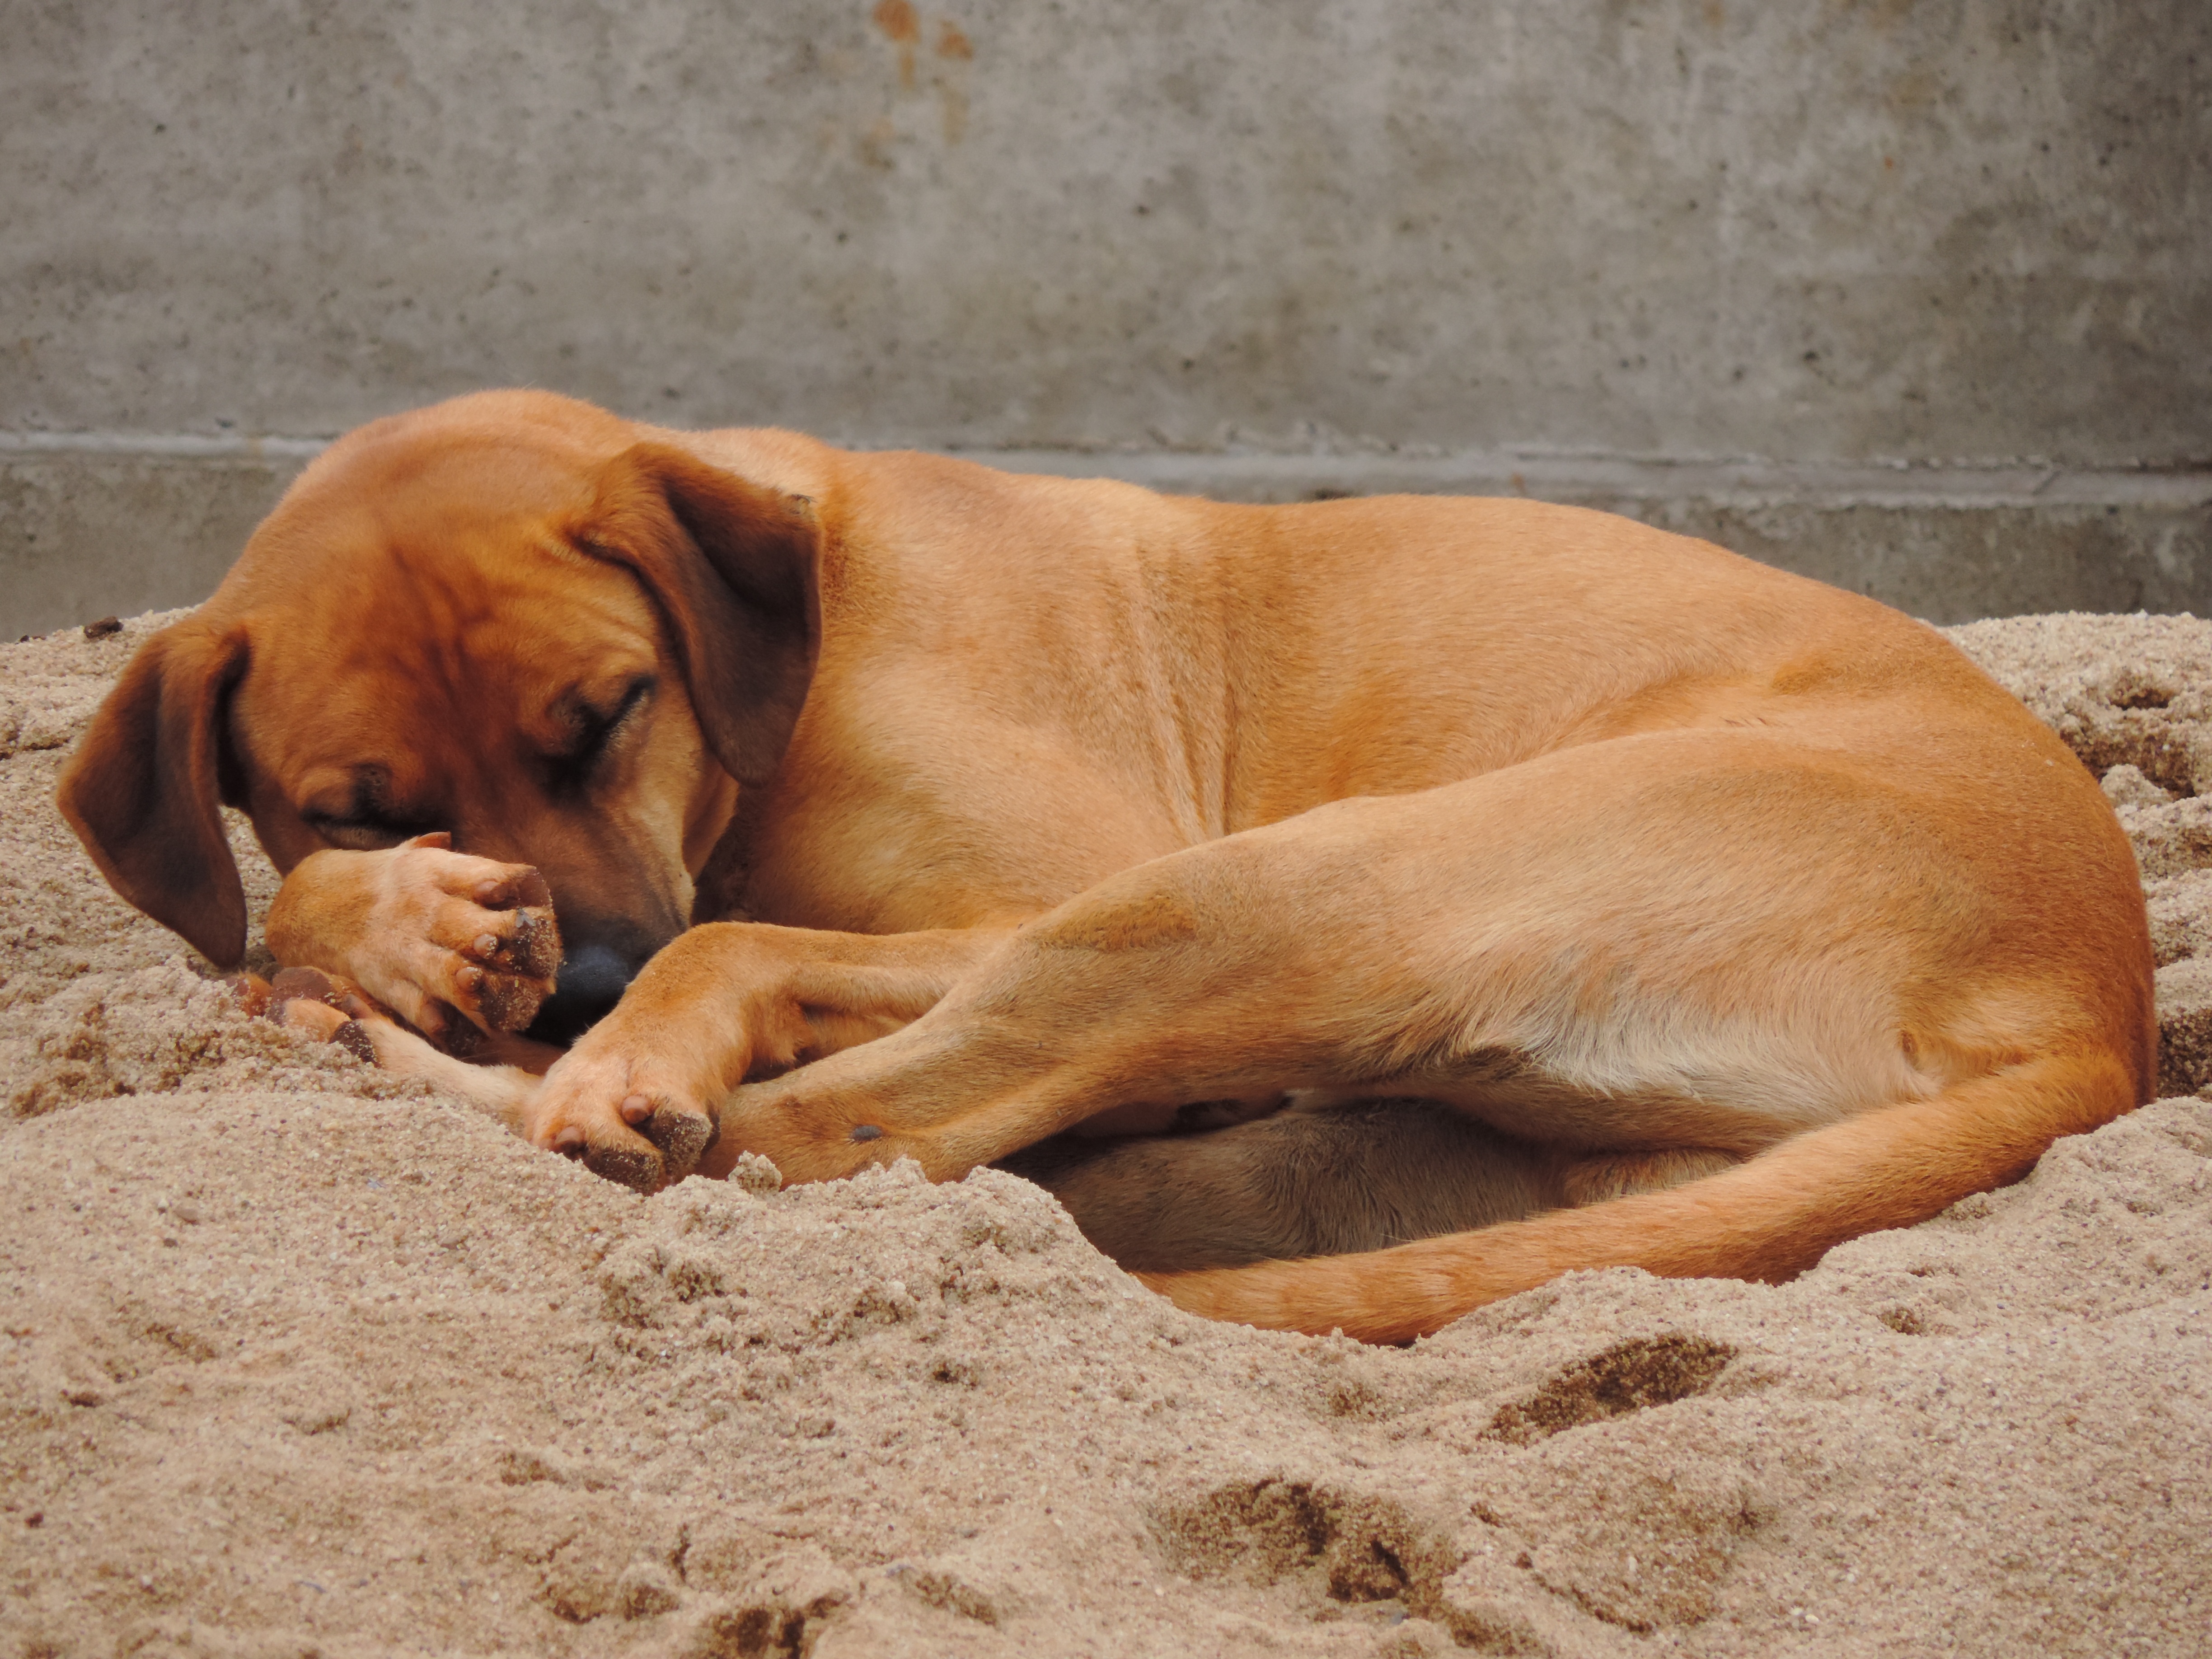
sand, puppy, dog, sleeping, brown, mammal, vertebrate, guard dog, rhodesian ridgeback, street dog, dogue de bordeaux, dog like mammal, dog crossbreeds, tosa, broholmer